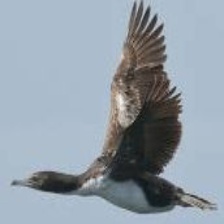
Species: AUCKLAND SHAQ
Scientific name: LEUCOCARBO COLENSOI